Josef Hoop

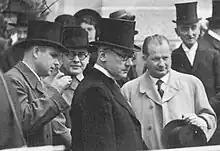
A photograph of four prominent Liechtenstein politicians in 1938. Standing from the left are Alois Vogt, Otto Schaedler, Josef Hoop and Ludwig Marxer.

Hoop was in Vienna upon the Anschluss of Austria on 12 March 1938 and then returned to Liechtenstein on the 14th. His immediate concern was the potential annexation of Liechtenstein into Nazi Germany, as such he sought reassurances from Nazi officials for Liechtenstein's continued independence. On 18 March Adolf Hitler blocked any interference in Liechtenstein as he did not want to complicate relations with Switzerland.